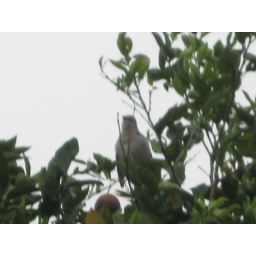
a bird in the tree